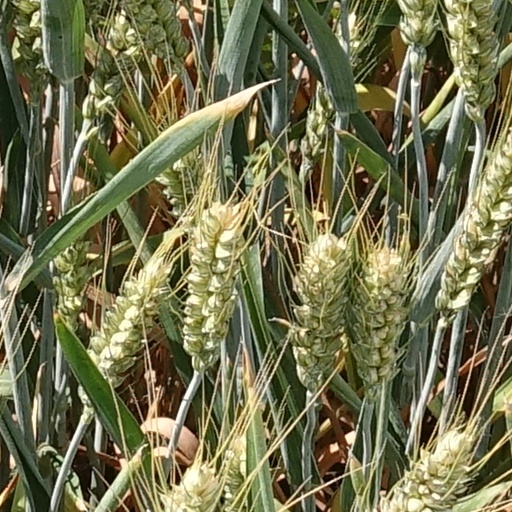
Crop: wheat